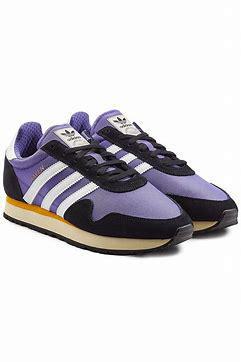
Brand: Adidas
Model: Haven